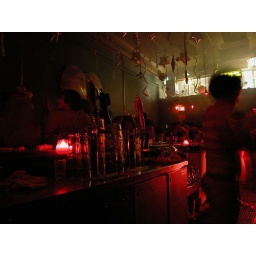
Jill at bar, car headlights in the window